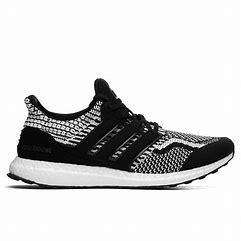
Brand: Adidas
Model: Ultraboost 5 DNA